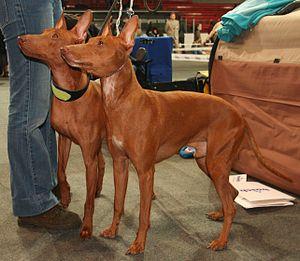
Le cirneco de l'Etna est un chien originaire de Sicile. La Fédération cynologique internationale l'a répertorié dans le groupe 5, section 7, standard n° 199.